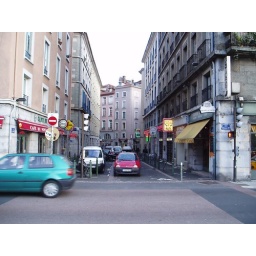
from foot bridge looking down a street in grenoble